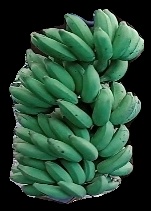
Variety: elakki-bale
Grade: grade1